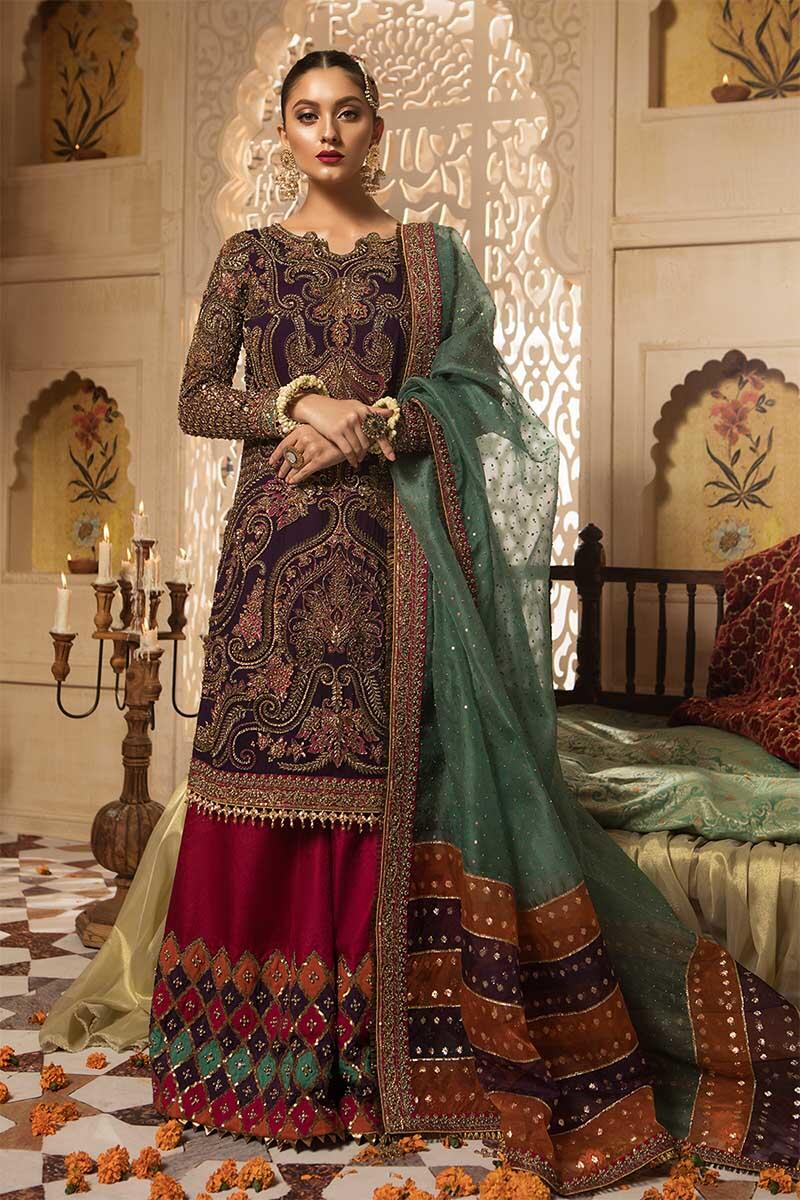
burgundy embroidered chiffon salwar